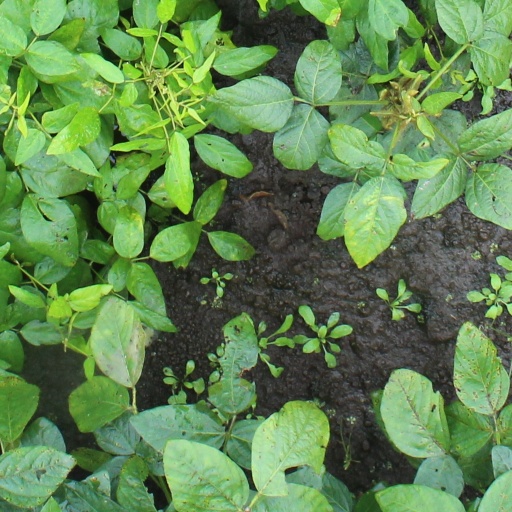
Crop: soybean